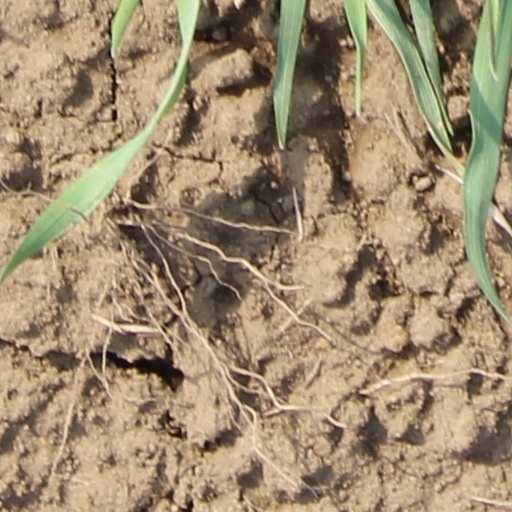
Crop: wheat